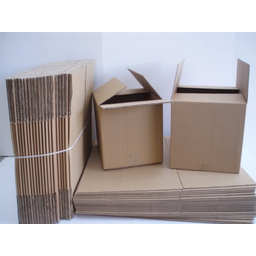
Label: cardboard